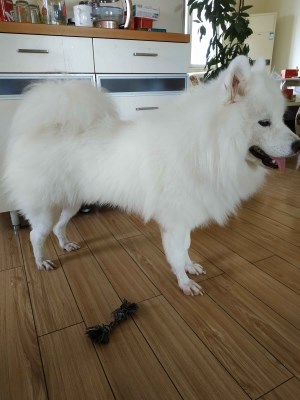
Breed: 2192-n000088-Samoyed